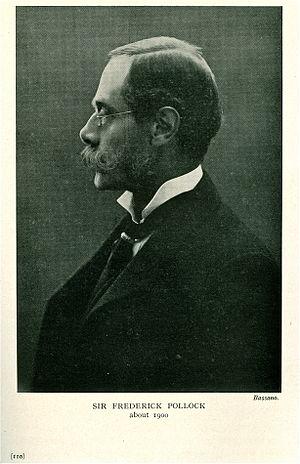
Frederic William Maitland, né à Londres le 28 mai 1850, et mort à Las Palmas, le 19 décembre 1906 est un juriste et historien du droit britannique.